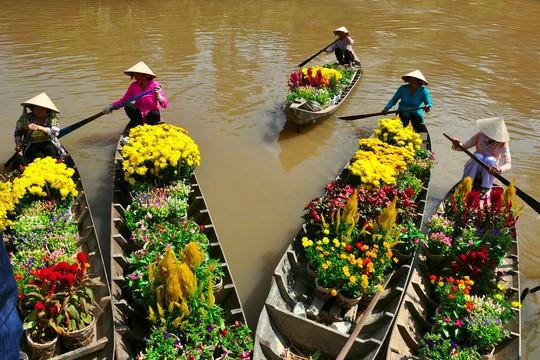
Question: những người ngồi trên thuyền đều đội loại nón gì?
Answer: những người ngồi trên thuyền đều đội nón lá